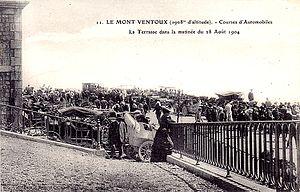
Course automobile en 1904 au Mont Ventoux
La course de côte du Mont Ventoux est une compétition pour automobiles, motos, et side-cars avant-guerre, qui fut disputée près d'Avignon et de Carpentras. L'organisation initiale dépendait de l'Automobile Club d'Avignon et du journal l'Auto-Vélo.